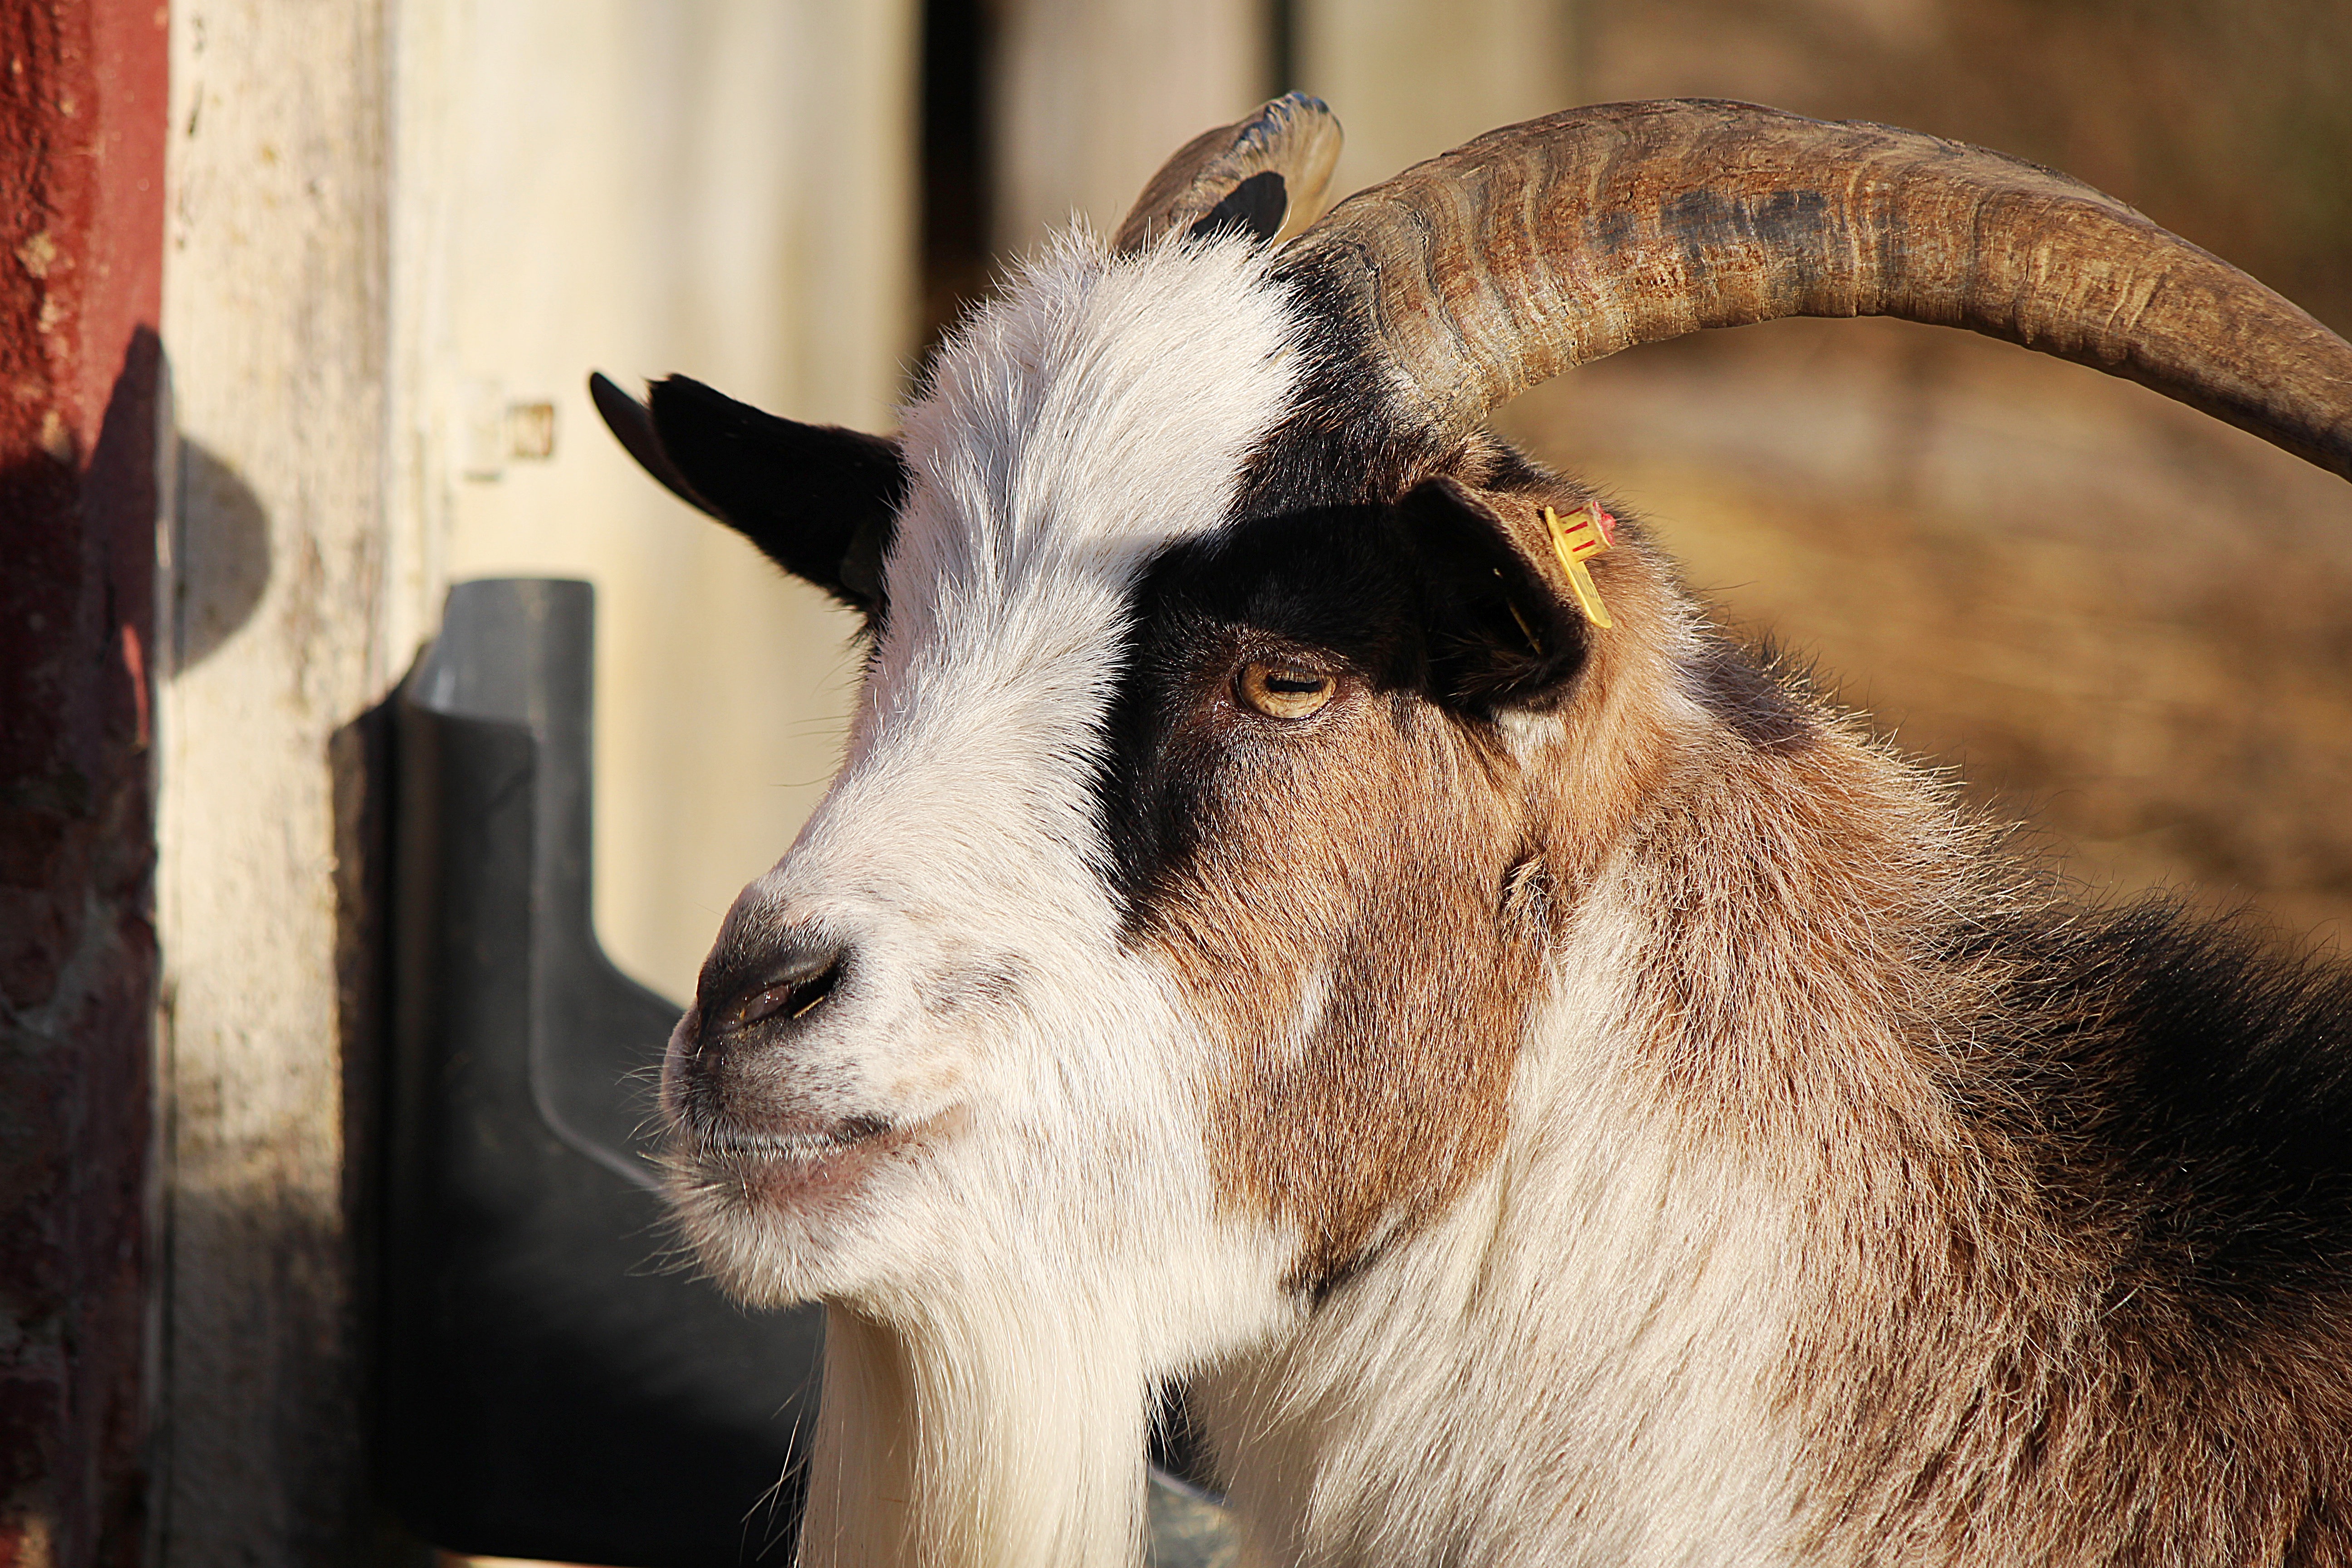
farm, animal, goat, horn, sheep, mammal, fauna, close up, goats, vertebrate, sheeps, horns, goatee, domestic goat, billy goat, cow goat family